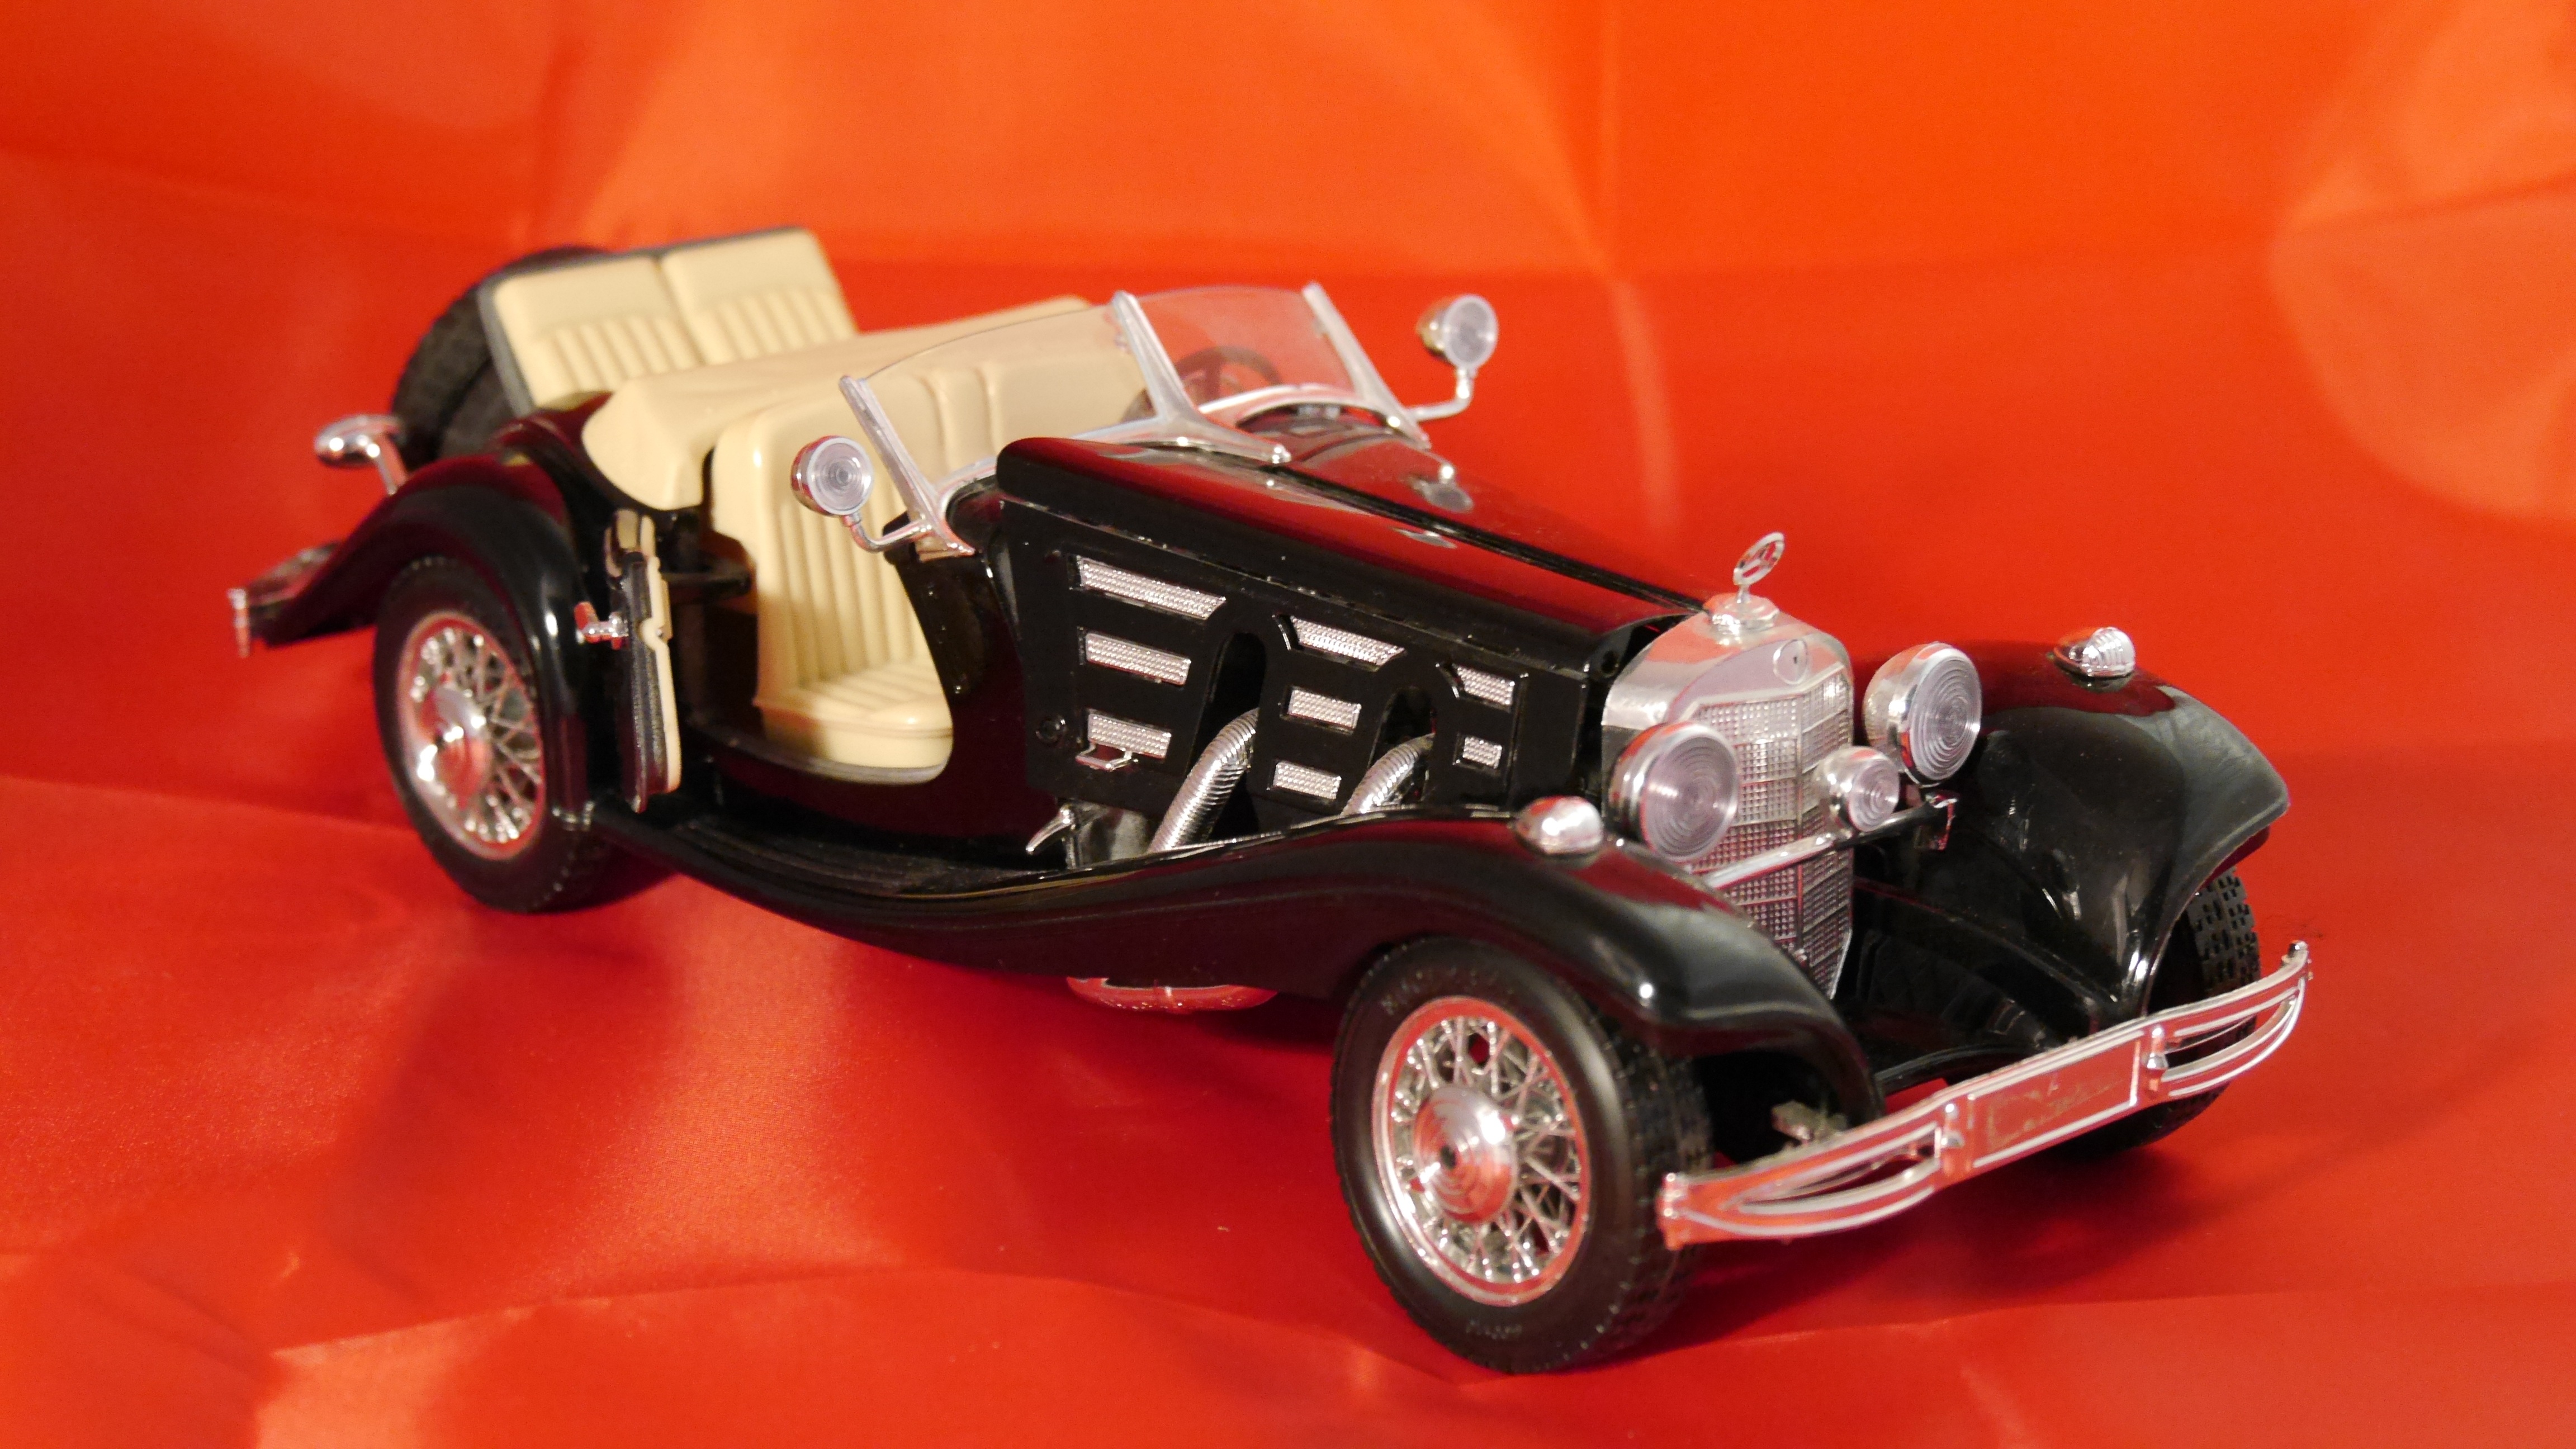
car, vehicle, sports car, vintage car, race car, antique car, model car, land vehicle, touring car, bbubrago, merces benz 500 k, roadster of 1936, automobile make, automotive design, luxury vehicle, mercedes benz 500k